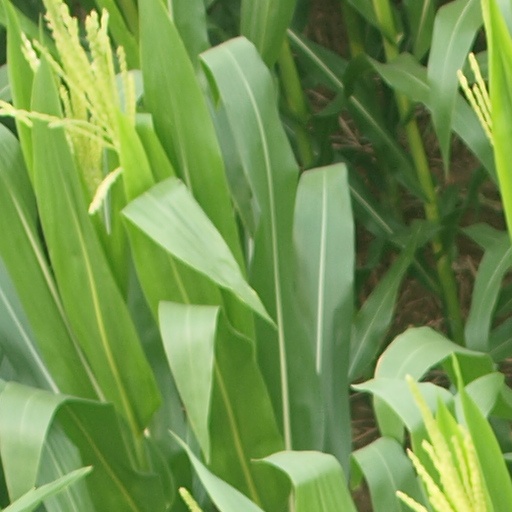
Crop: maize; corn